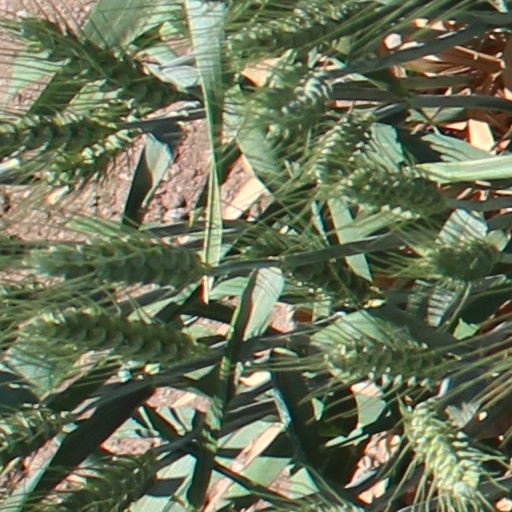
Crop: wheat